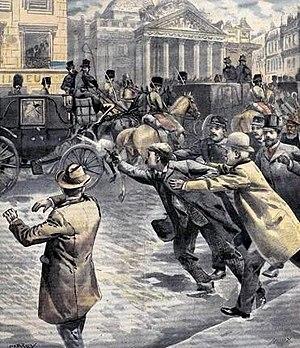
Gennaro Rubino est un anarchiste italien né le 23 novembre 1859 à Bitonto dans les Pouilles et mort le 14 mars 1918 à Louvain, connu pour avoir tenté d'assassiner Léopold II à Bruxelles le 15 novembre 1902.
Léopold II, de son nom Léopold Louis-Philippe Marie Victor de Saxe-Cobourg-Gotha, né le 9 avril 1835 au palais royal de Bruxelles et mort le 17 décembre 1909 au château de Laeken est le deuxième roi des Belges, prince de Belgique, duc de Saxe, prince de Saxe-Cobourg et Gotha, duc de Brabant, fondateur de l'État indépendant du Congo. Il succède à son père, Léopold Iᵉʳ, au trône de Belgique en 1865. Par sa mère Louise d'Orléans, il est le petit-fils de Louis-Philippe Iᵉʳ, roi des Français. Il est le frère de Charlotte, impératrice consort du Mexique.